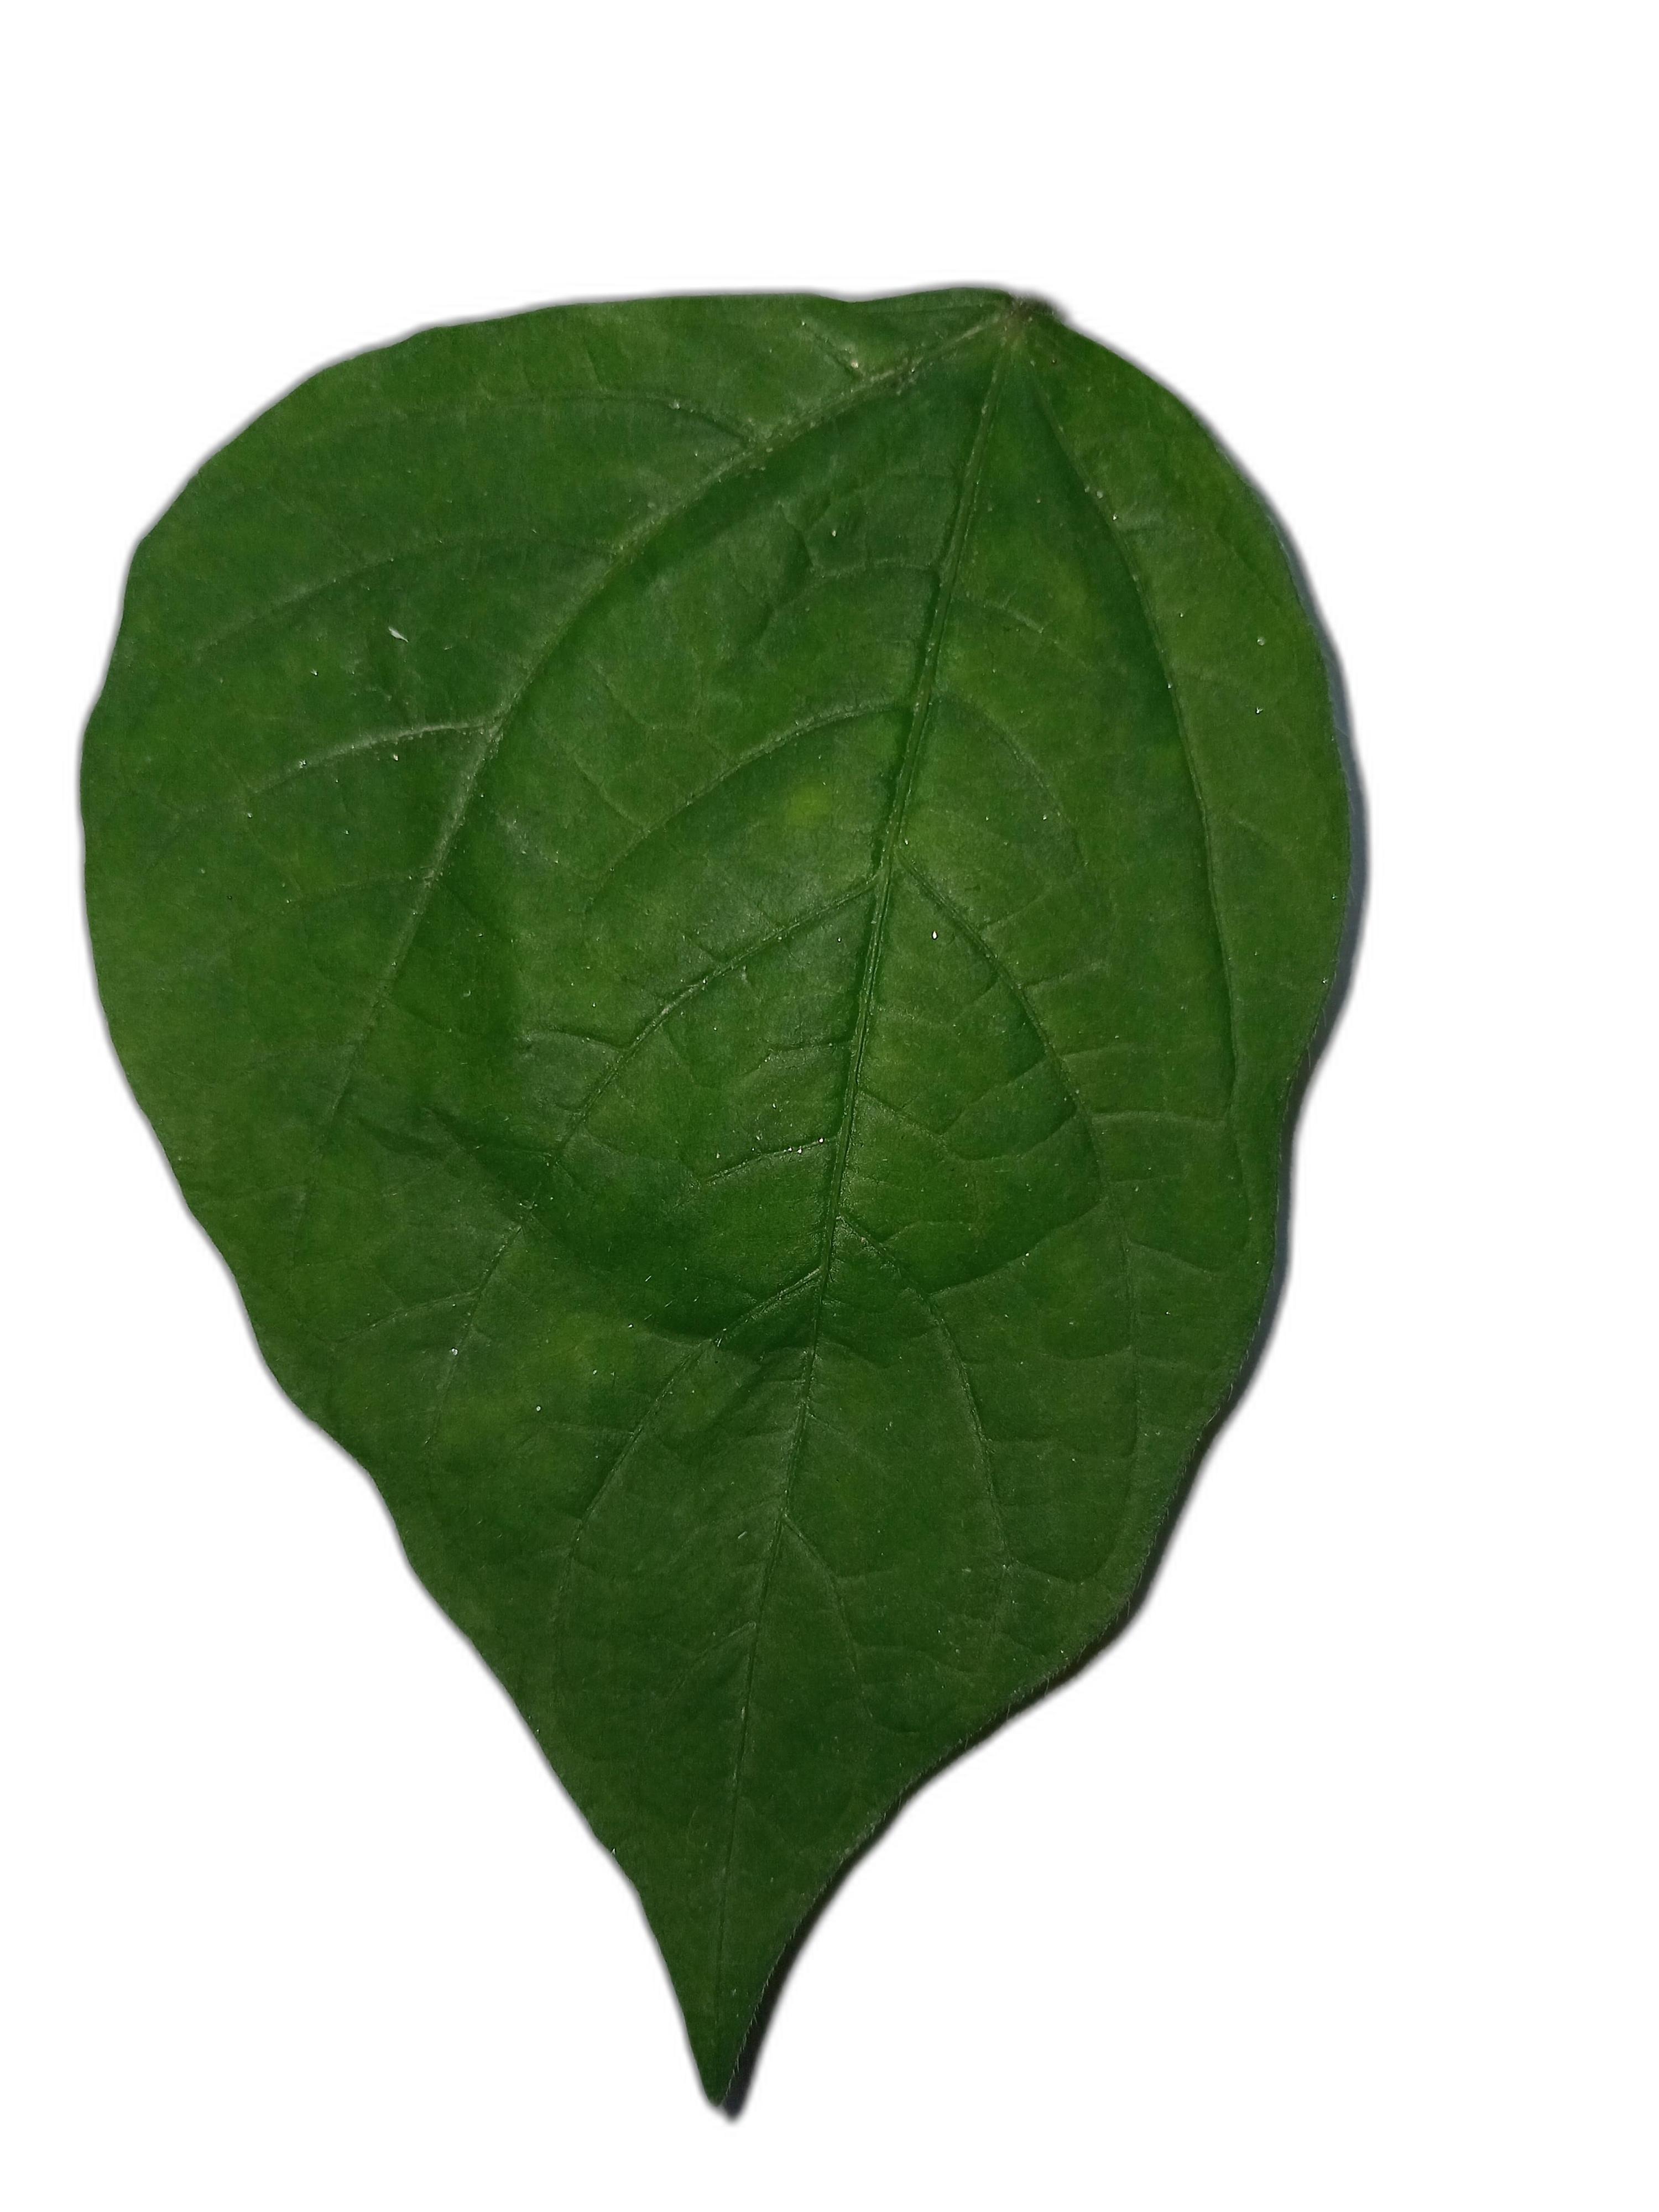
Label: Healthy